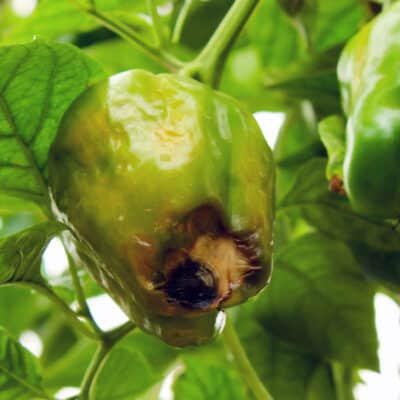
Plant: Bell pepper
Disease: bell pepper blossom end rot